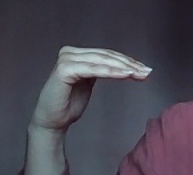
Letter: haa